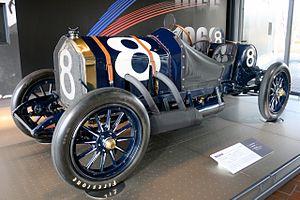
Les 500 miles d'Indianapolis 1912, courus sur l'Indianapolis Motor Speedway et organisés le 30 mai 1912, ont été remportés par le pilote américain Joe Dawson sur une National.
Joseph 'Joe' Crook Dawson était un pilote automobile américain.